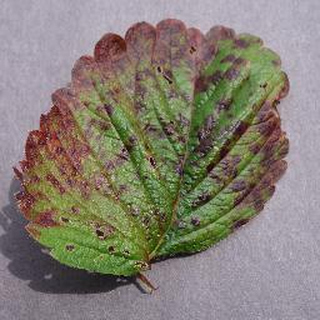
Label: strawberry_leaf_scorch